Charles III

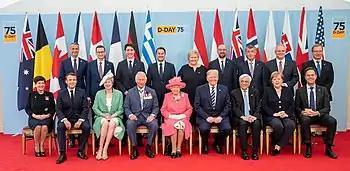
Seated left to right are: Governor-General of New Zealand Patsy Reddy, French president Emmanuel Macron, British prime minister Theresa May, Prince Charles, Queen Elizabeth II, US president Donald Trump, Greek president Prokopis Pavlopoulos, German chancellor Angela Merkel and Dutch prime minister Mark Rutte

In 1999 Charles and Parker Bowles made their first public appearance as a couple at the Ritz London Hotel, and she moved into Charles's official residence, Clarence House, in 2003. Their engagement was announced on 10 February 2005. The Queen's consent to the marriageas required by the Royal Marriages Act 1772was recorded in a Privy Council meeting on 2 March. In Canada the Department of Justice determined the consent of the Queen's Privy Council for Canada was not required, as the union would not produce any heirs to the Canadian throne.